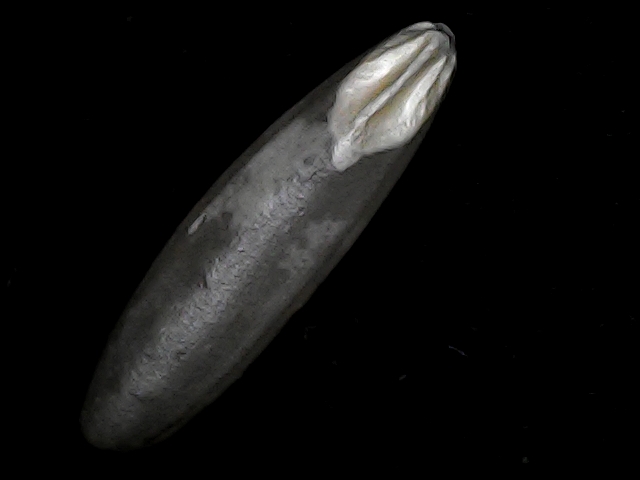
Rice variety: BRRI102